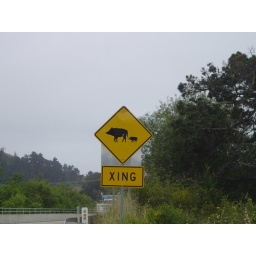
Carmel by the Sea, Highway 1 hog crossing sign